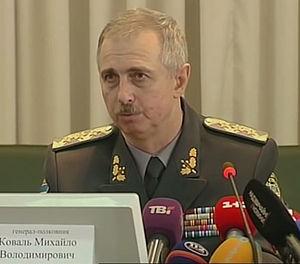
Mykhaïlo Volodymyrovytch Koval est un colonel général ukrainien du Service national des gardes-frontières d'Ukraine. Durant la crise de Crimée il est nommé ministre de la Défense en remplacement d'Ihor Tenioukh démissionnaire.